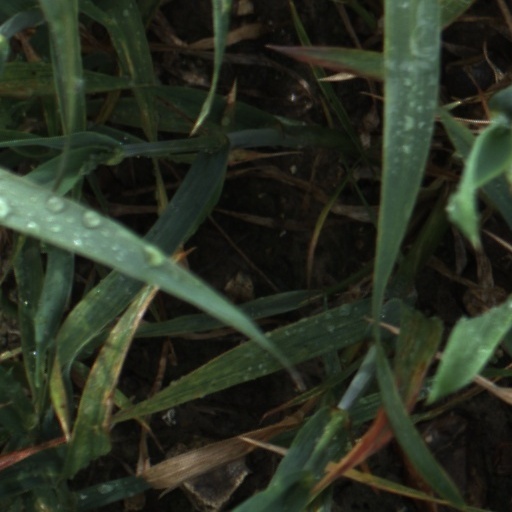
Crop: wheat